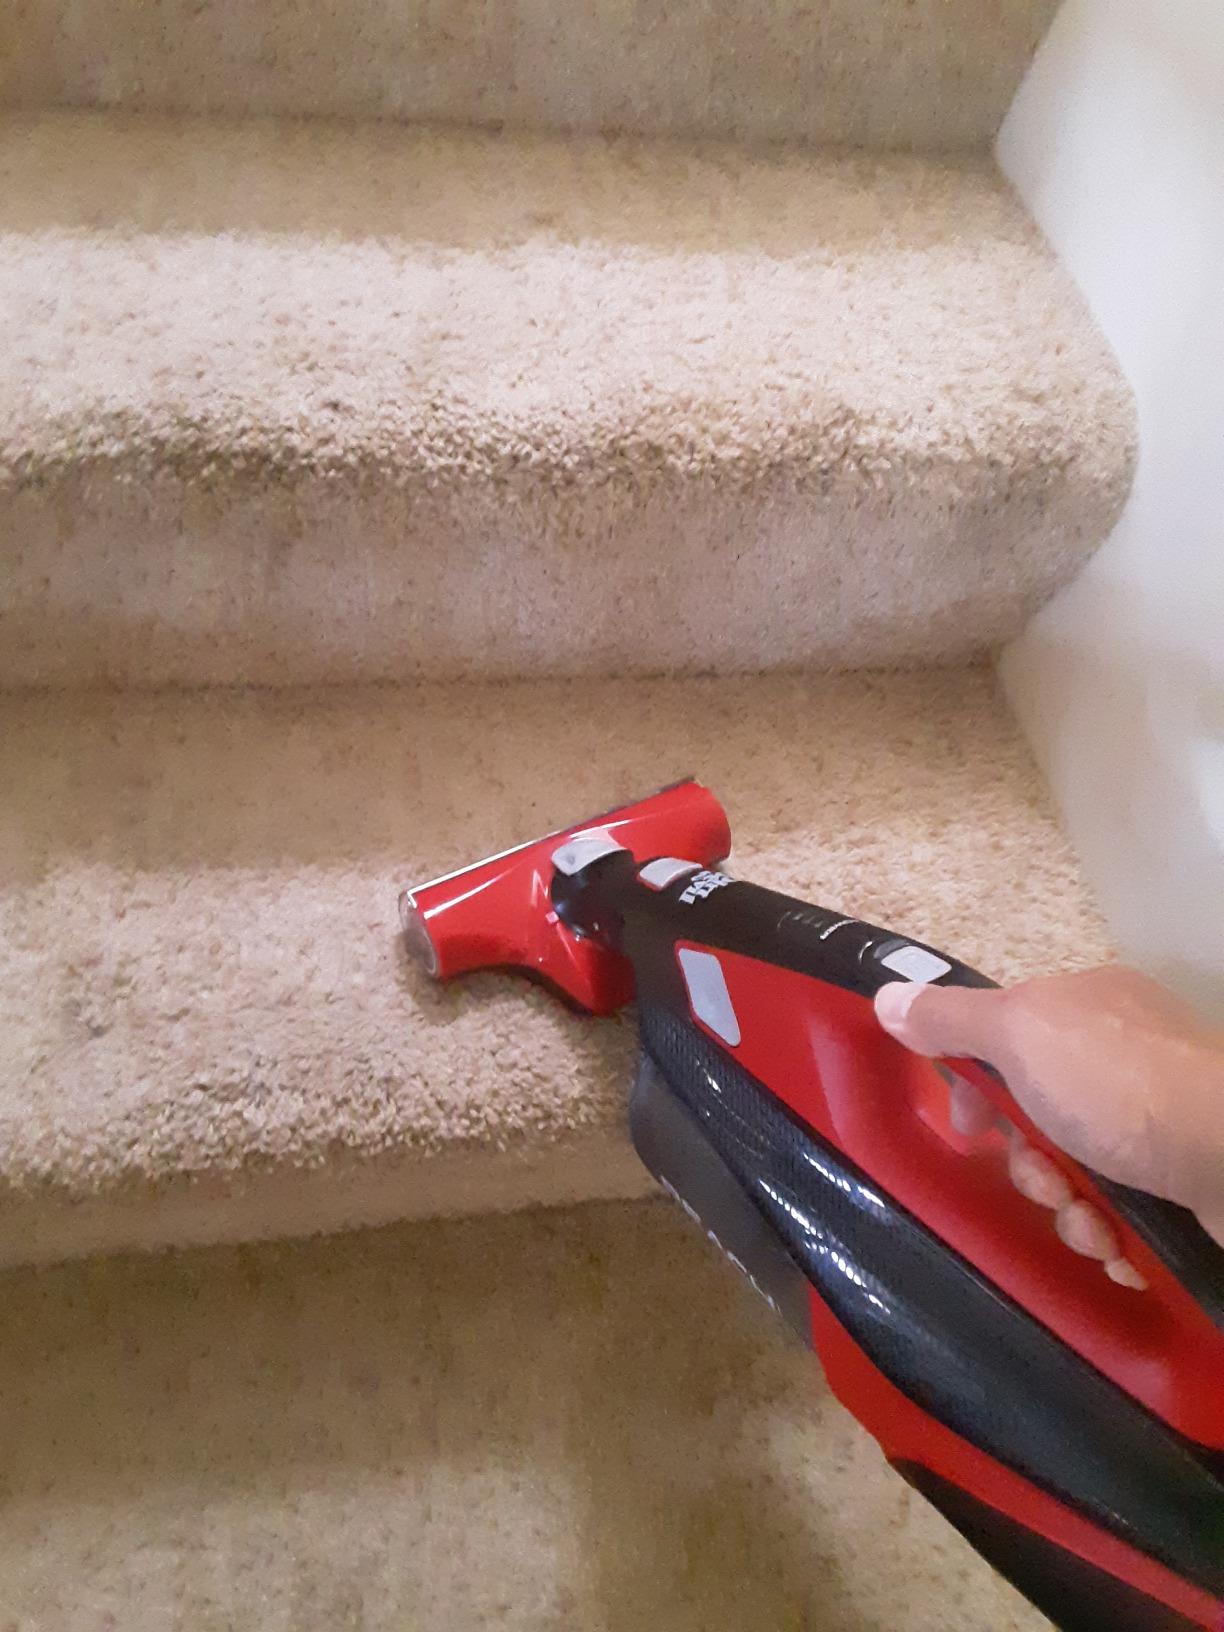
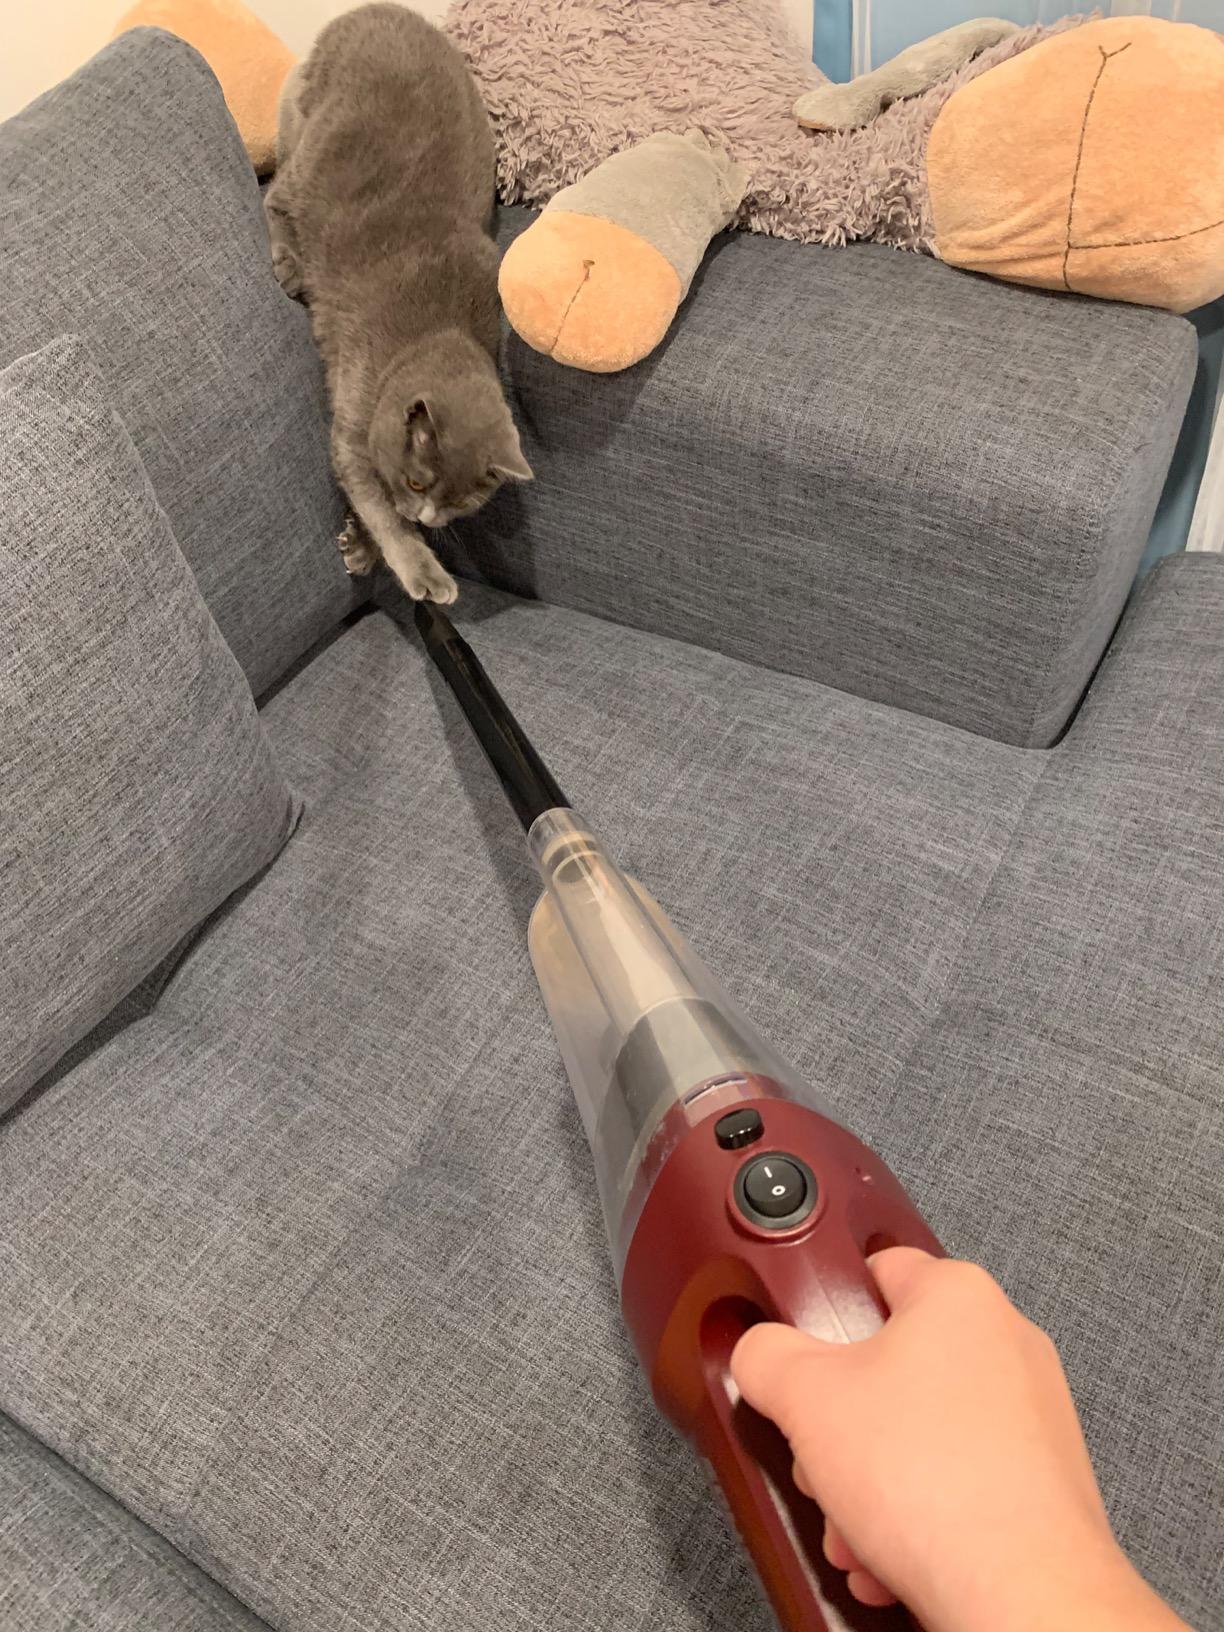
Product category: items_vacuum
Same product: no